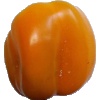
Label: Pepper Yellow 1